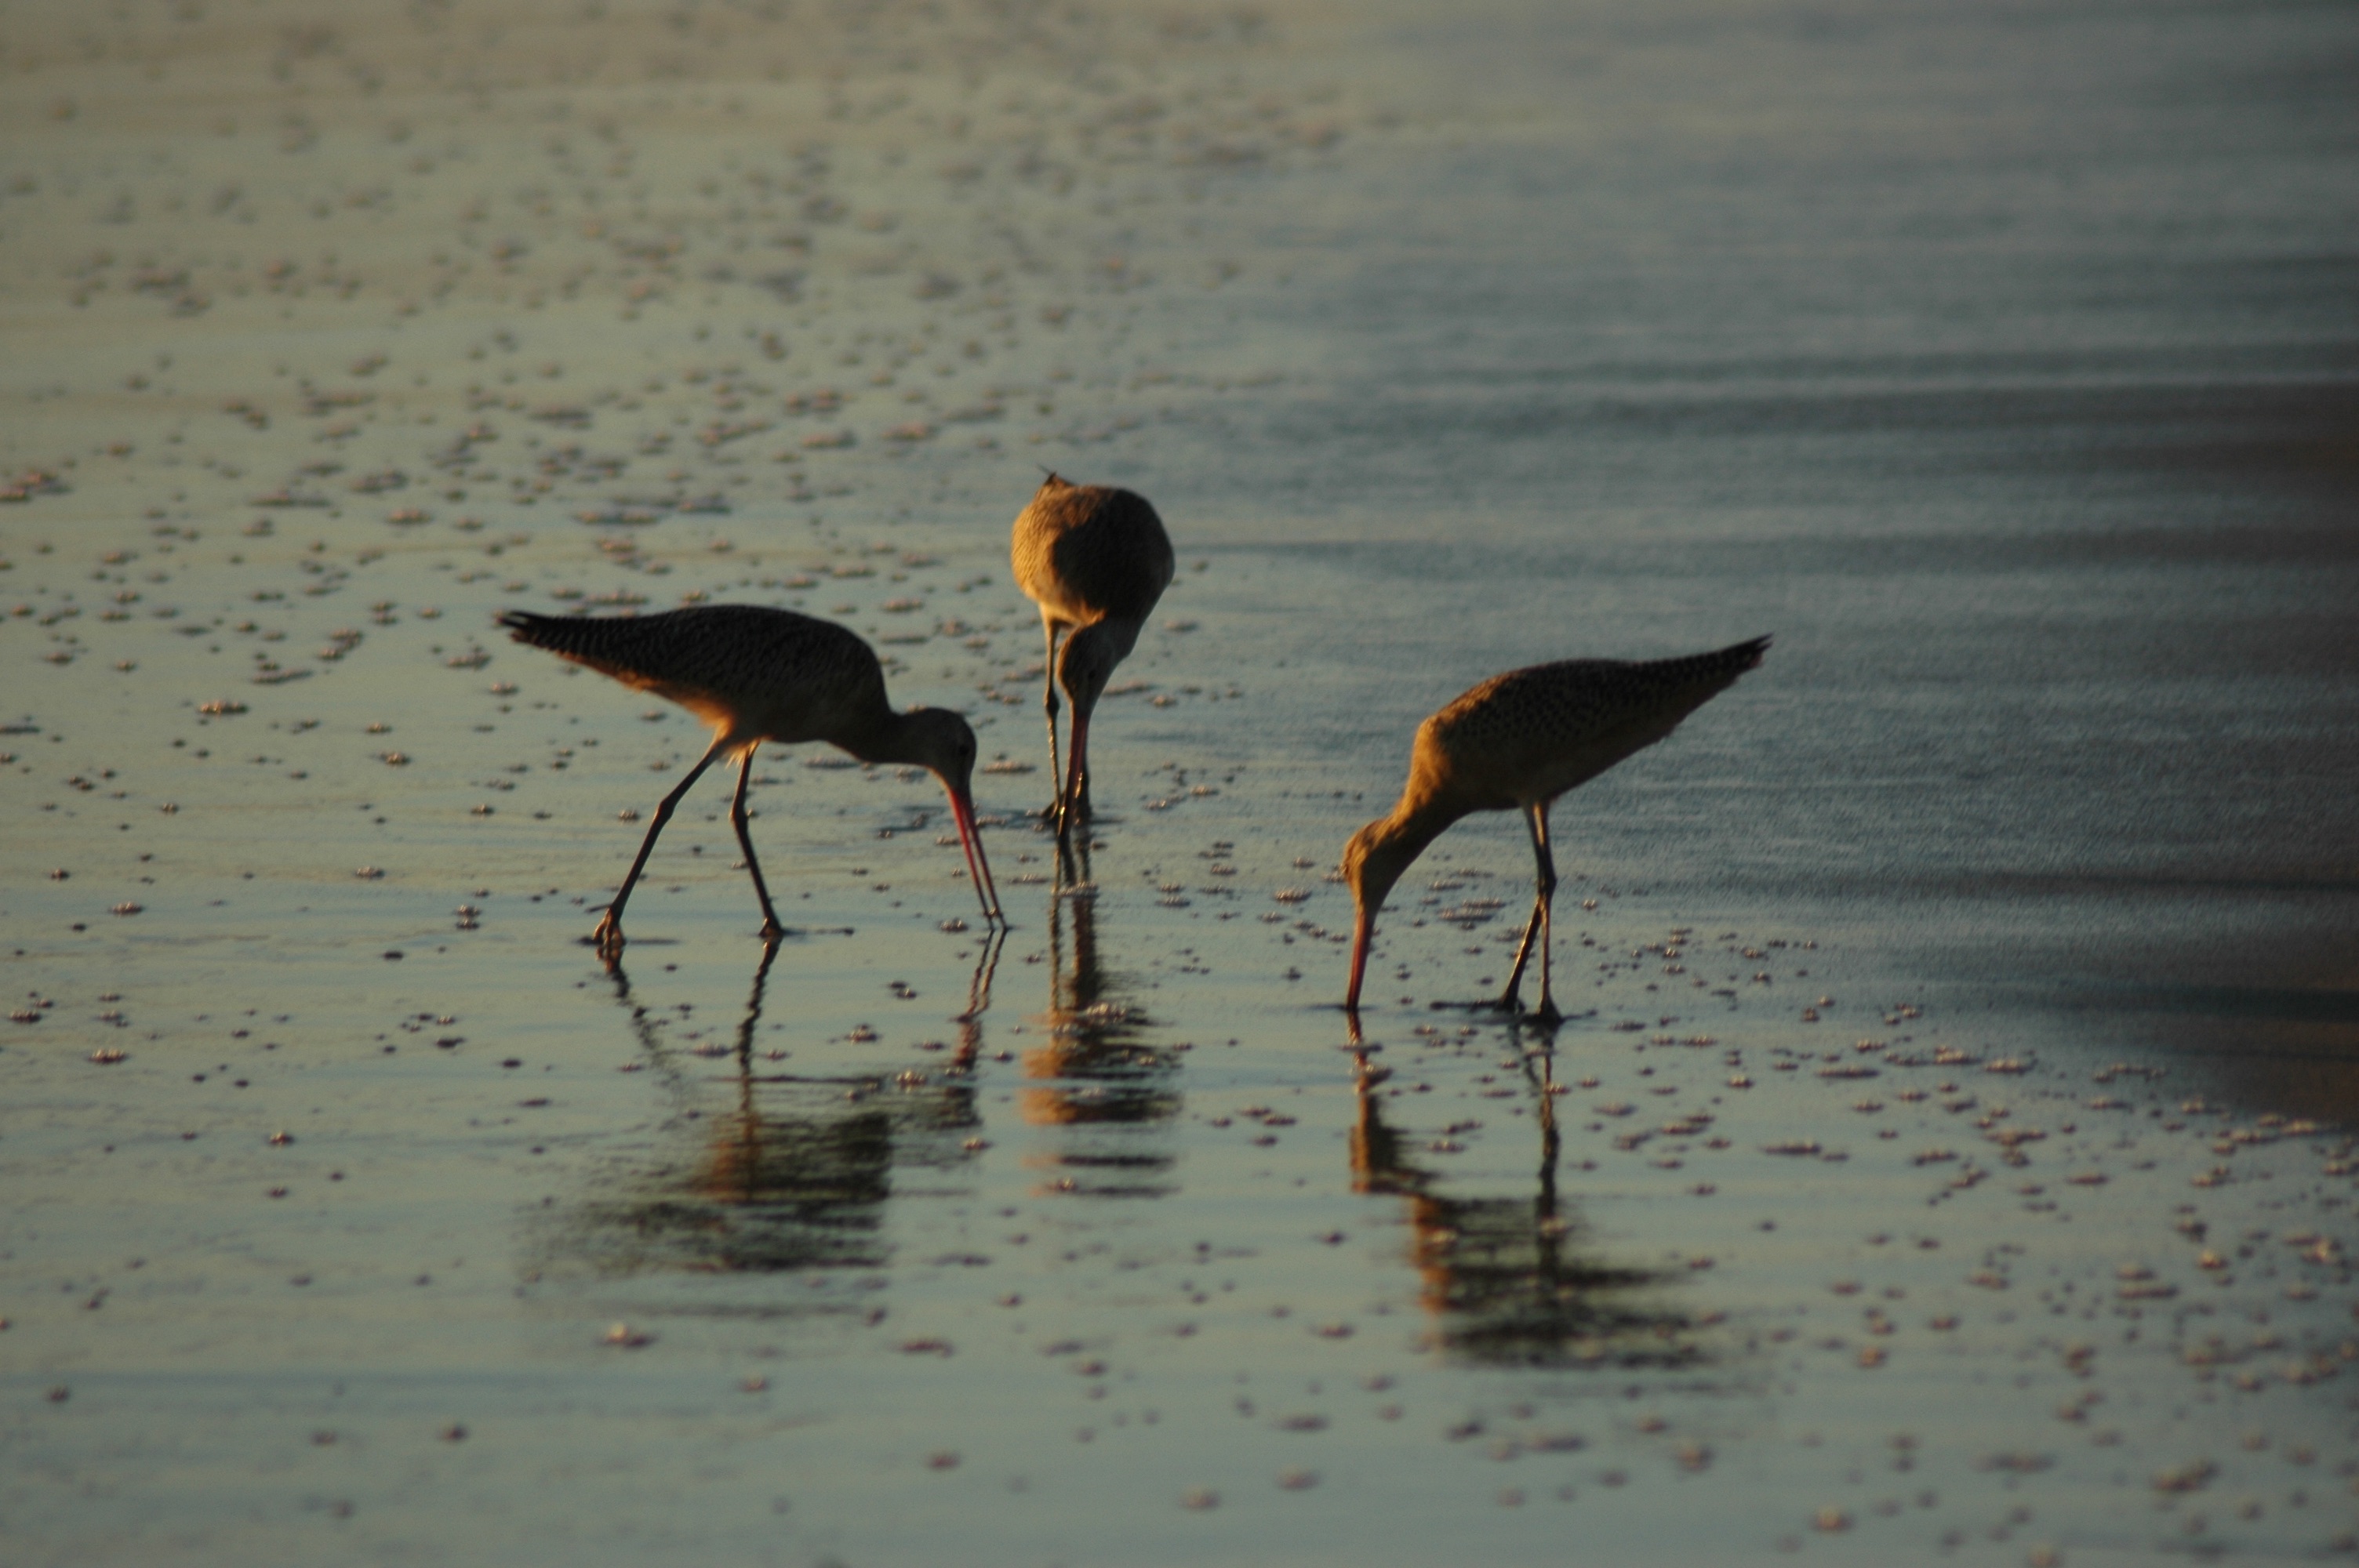
bird, wing, wildlife, reflection, fauna, water bird, shorebird